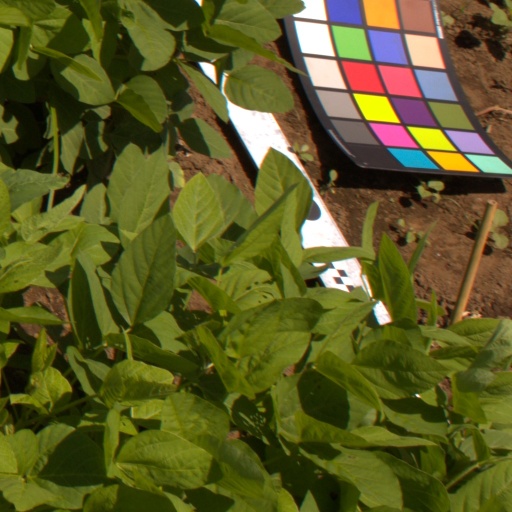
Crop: soybean